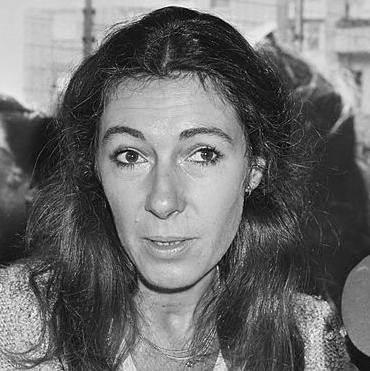
Age: 37